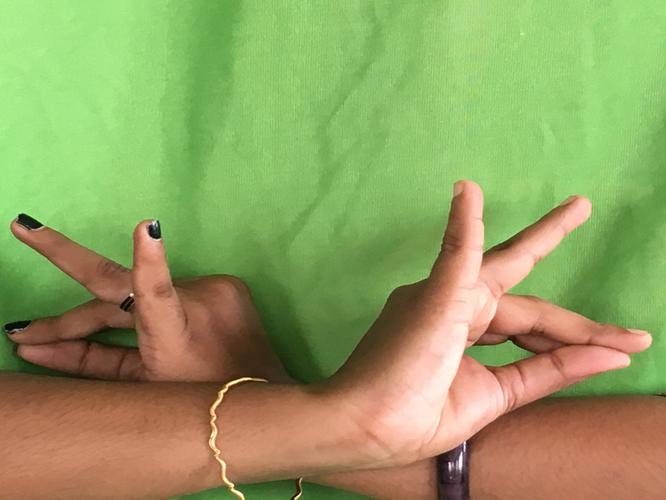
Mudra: Katakavardhana
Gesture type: double_hand